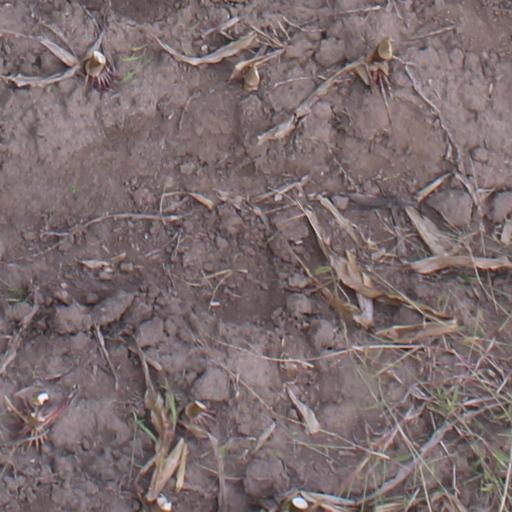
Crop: maize; corn